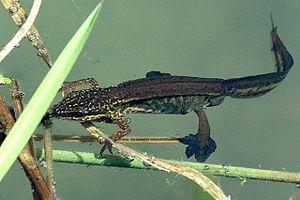
Le marais de Saint-Augustin est un ensemble de prairies humides s'étendant sur les communes de Saint-Augustin et d'Étaules, en Charente-Maritime.